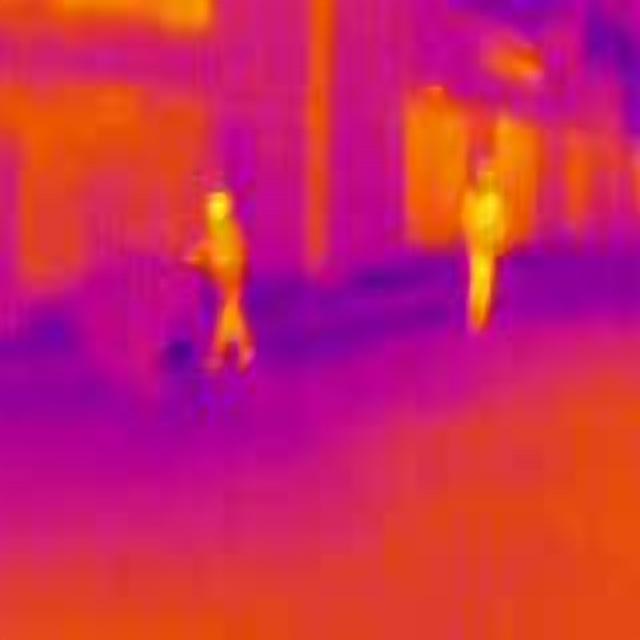
Detected objects:
label: person
label: person